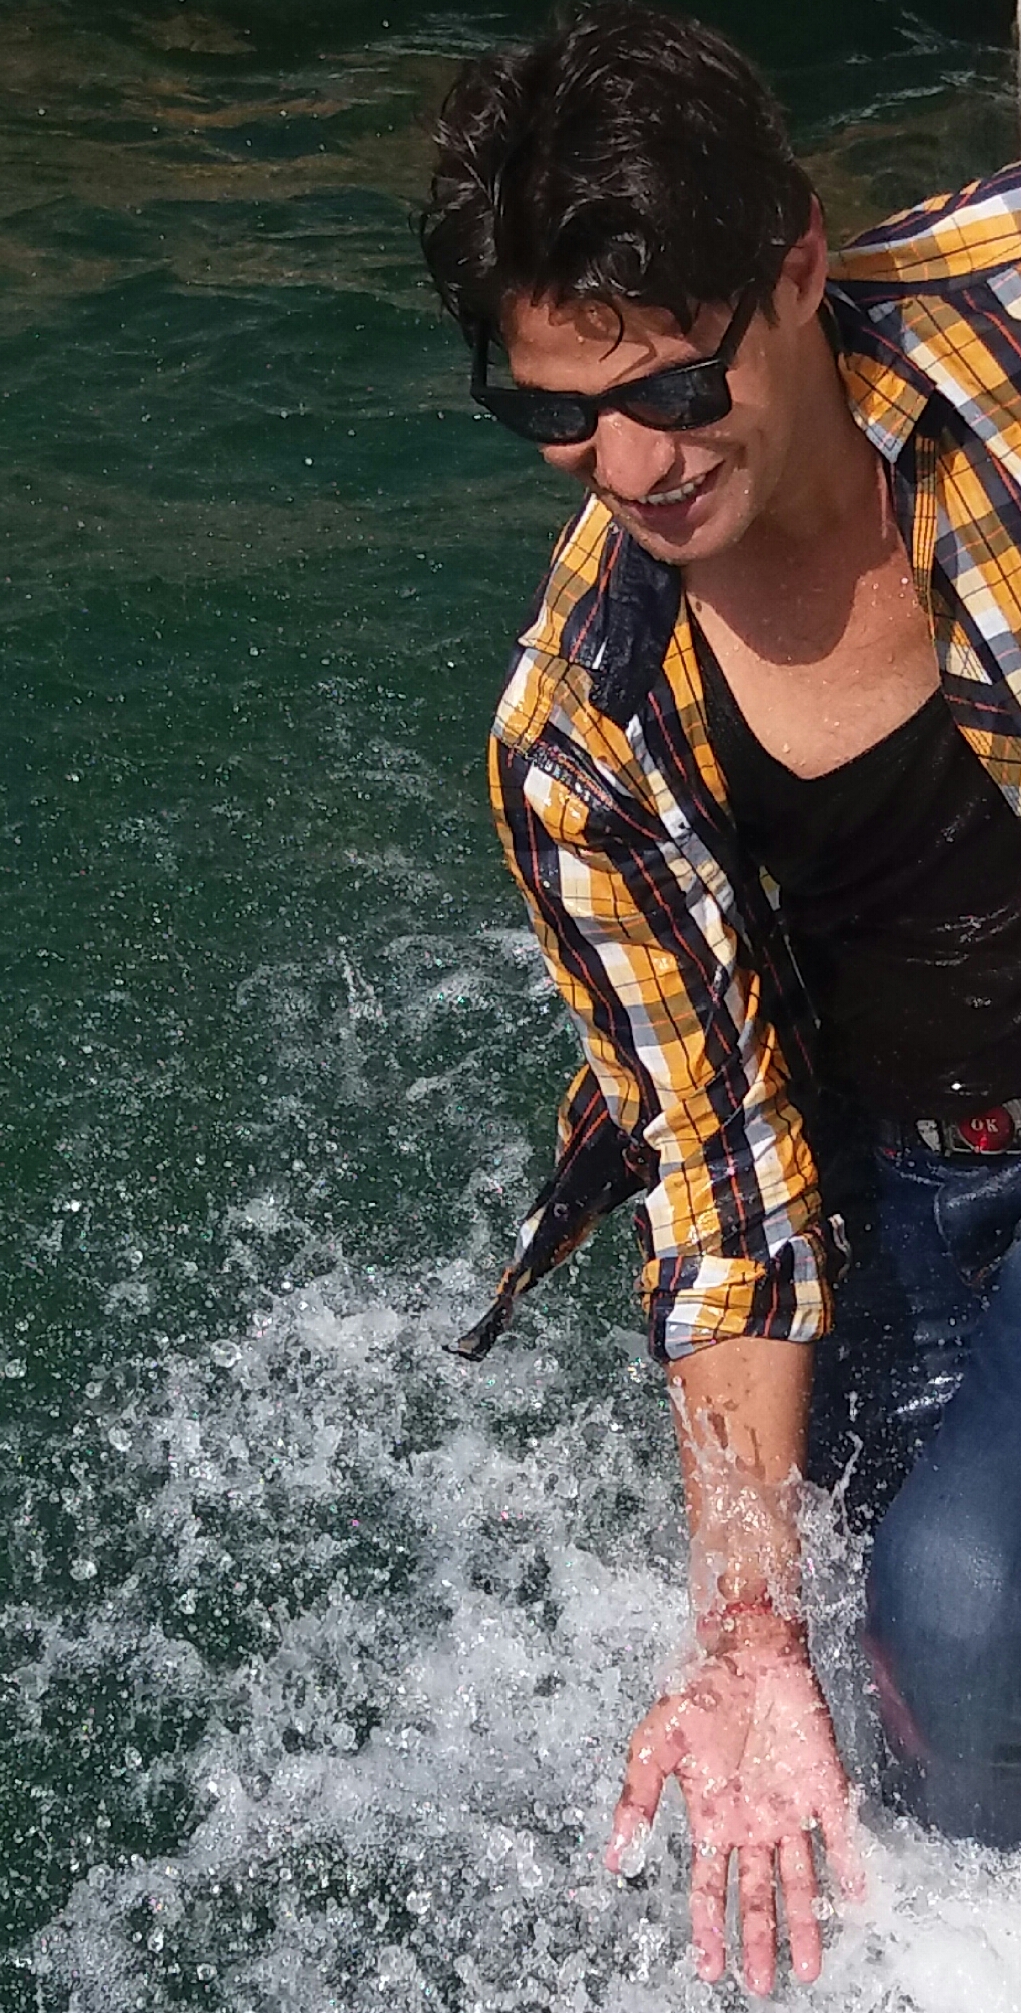
man, fun, vacation